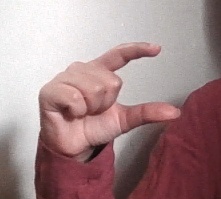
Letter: dal